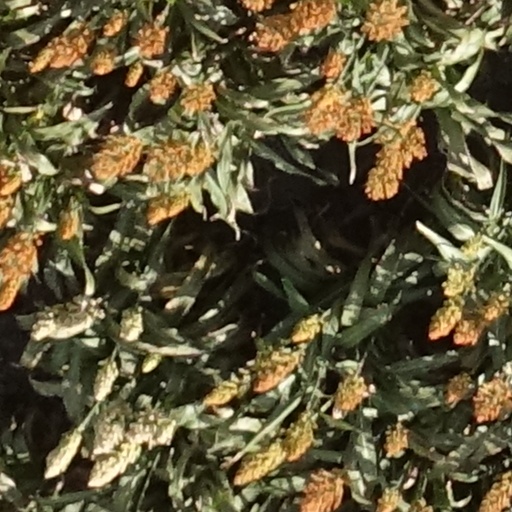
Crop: sorghum